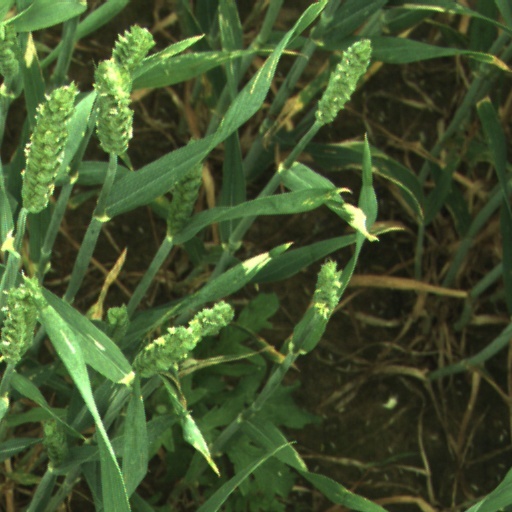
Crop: wheat